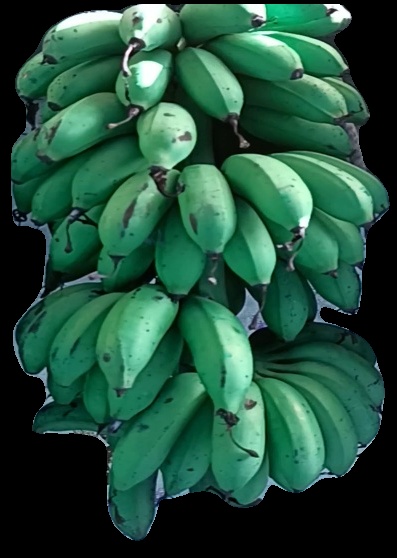
Variety: rasbale
Grade: grade2